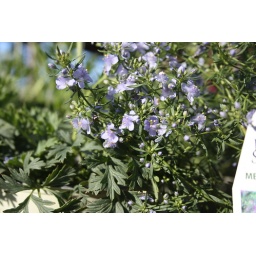
Petite true blue flowers highlight needle-like, melon scented foliage; not edible; heat tolerant. Plant in Sun or Partial Shade.